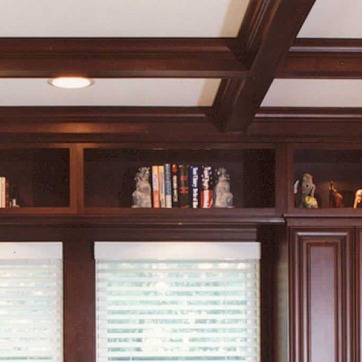
Material: paper